Inawentu

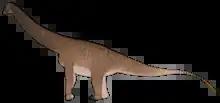
Life restoration

The skull of "Inawentu" showed several convergent similarities to rebbachisaurids such as "Nigersaurus", such as a wide, squared-off snout that was deflected strongly downward. The neck of "Inawentu" consisted of only twelve vertebrae, fewer than in any other known titanosaur. MCT 1487-R, a specimen possibly referable to "Uberabatitan", has thirteen, "Futalognkosaurus" has fourteen, and "Rapetosaurus" has seventeen. Thus, "Inawentu" may have had a proportionately shorter neck than most titanosaurs. The centra and neural arches of the neck and back vertebrae are highly modified, which suggests that the neck would have been capable of multidirectional movement. As in most titanosaurs, there were ten dorsal and six sacral vertebrae. The hips were narrower than in "Saltasaurus" and "Neuquensaurus".